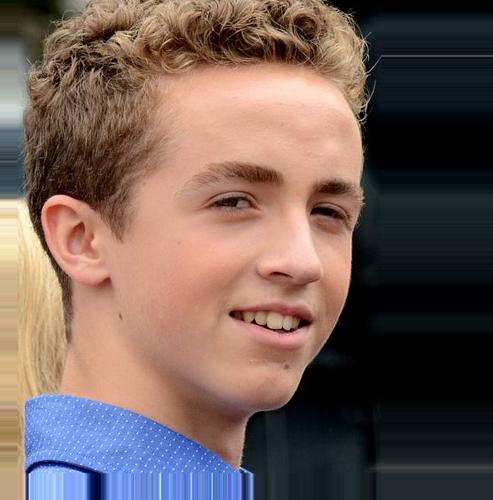
Age: 13